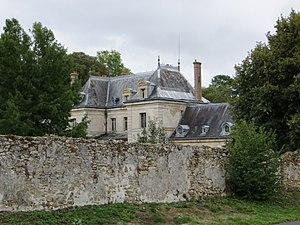
Château de la Brosse
Saint-Ouen-sur-Morin est une commune française située dans le département de Seine-et-Marne en région Île-de-France.